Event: Nepal Earthquake
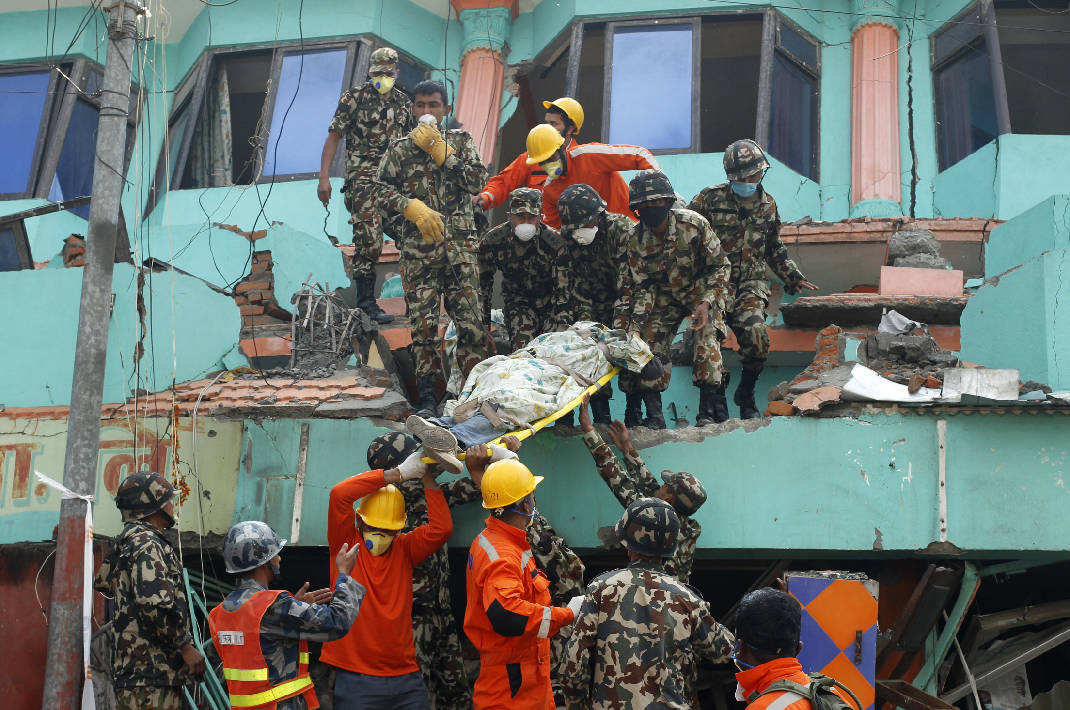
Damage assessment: damage